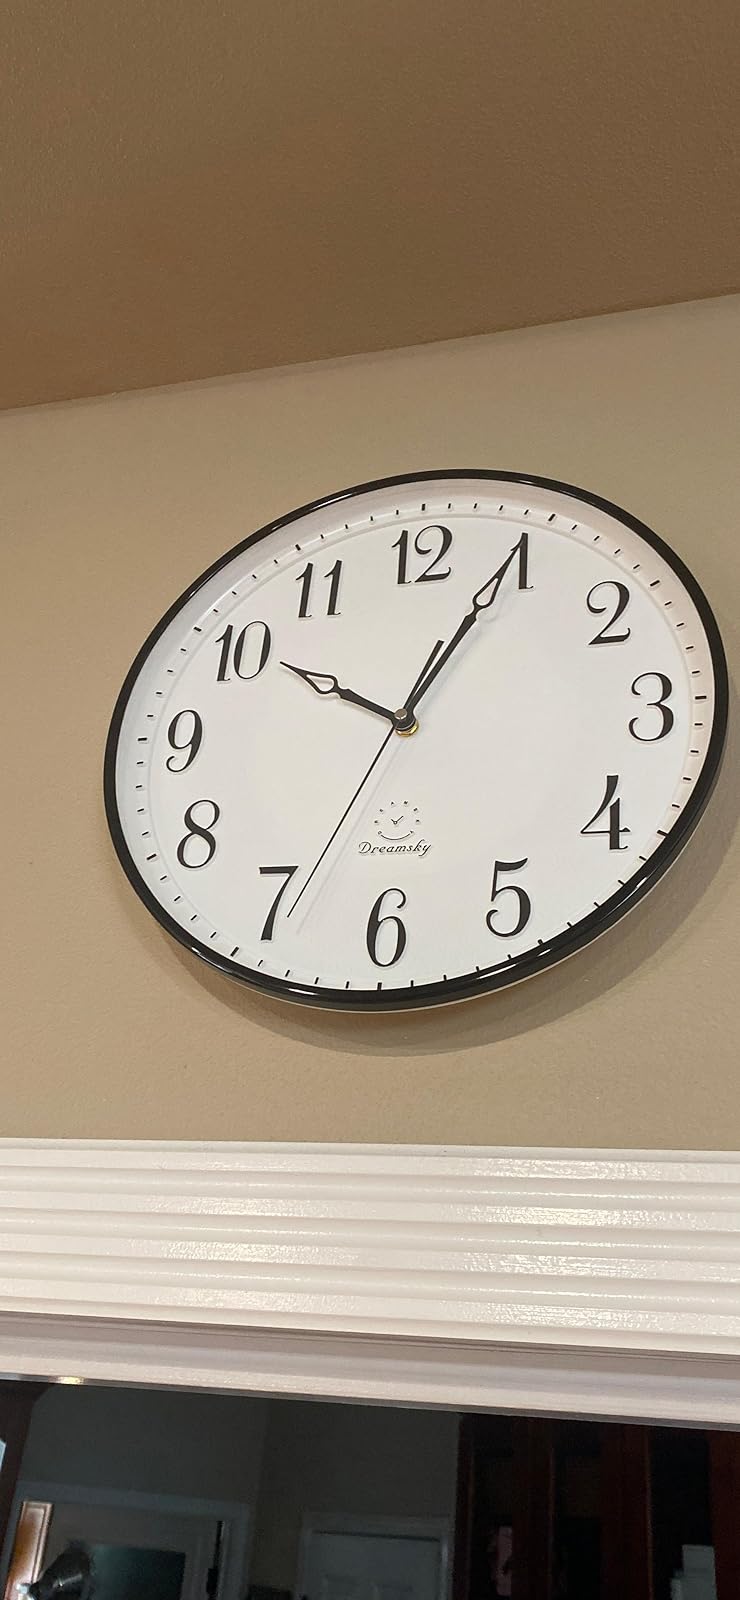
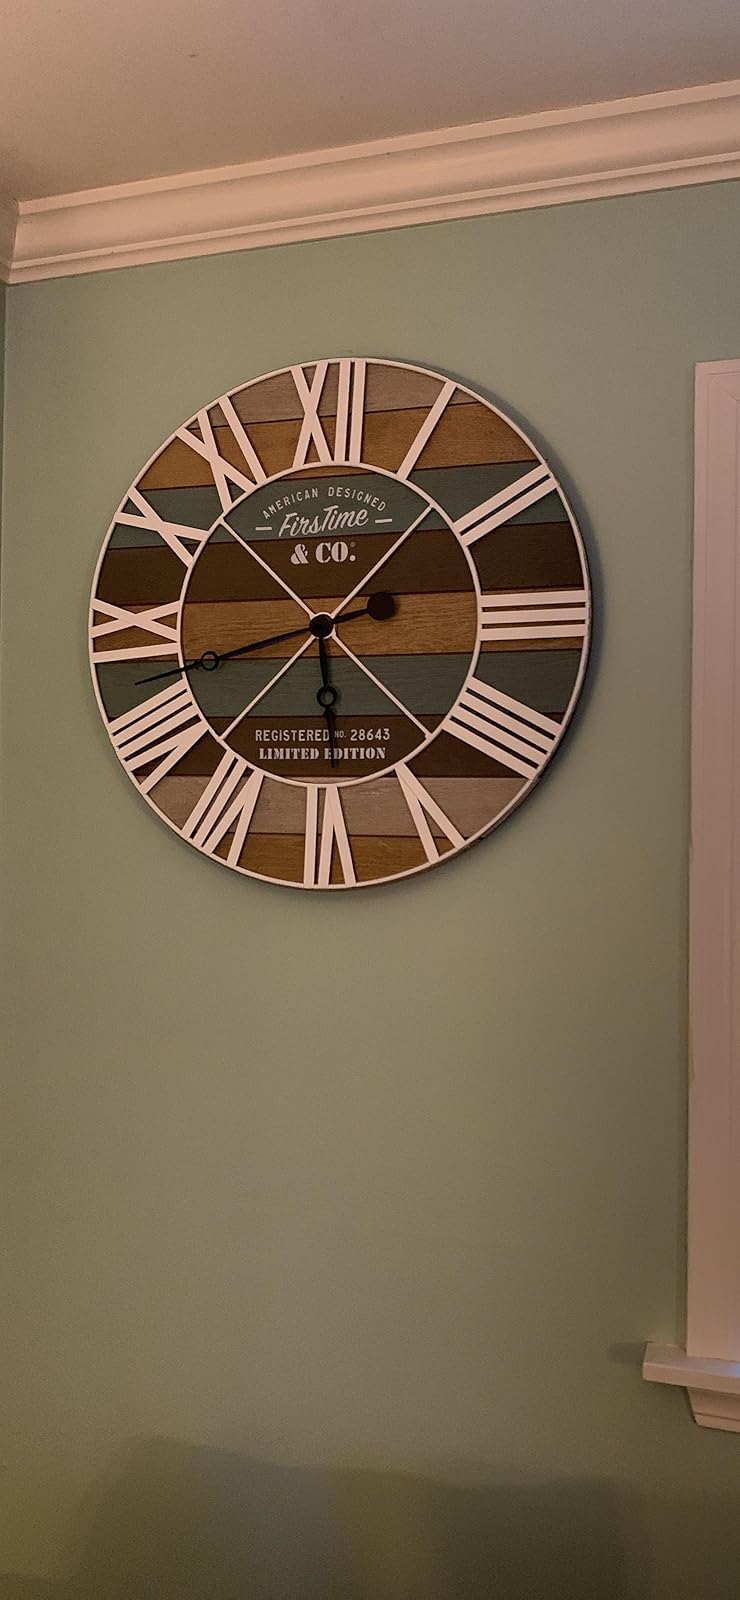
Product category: clock
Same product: no